CD player

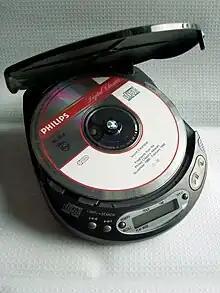
A portable CD player

A CD player is an electronic device that plays audio compact discs, which are a digital optical disc data storage format. CD players were first sold to consumers in 1982. CDs typically contain recordings of audio material such as music or audiobooks. CD players may be part of home stereo systems, car audio systems, personal computers, or portable CD players such as CD boomboxes. Most CD players produce an output signal via a headphone jack or RCA jacks. To use a CD player in a home stereo system, the user connects an RCA cable from the RCA jacks to a hi-fi (or other amplifier) and loudspeakers for listening to music. To listen to music using a CD player with a headphone output jack, the user plugs headphones or earphones into the headphone jack.